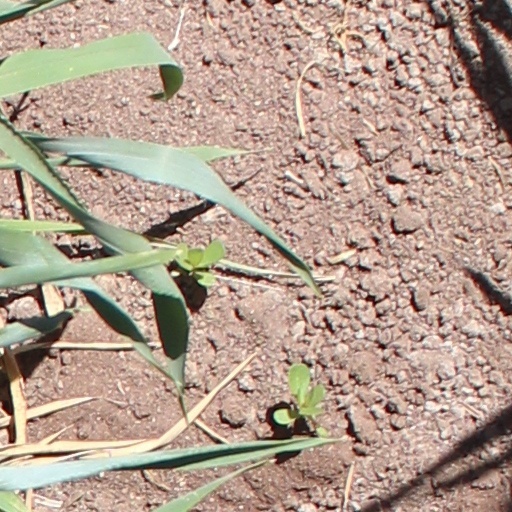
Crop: wheat